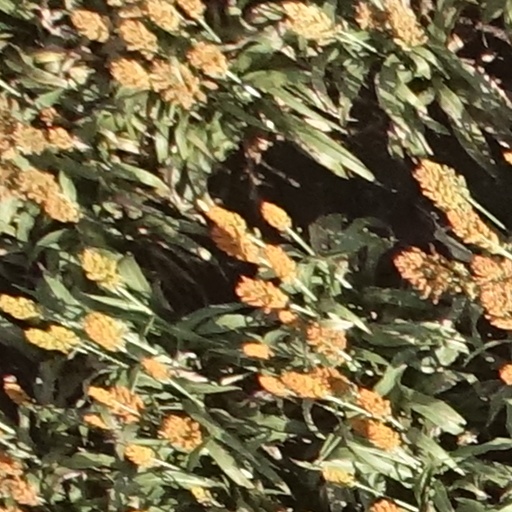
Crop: sorghum